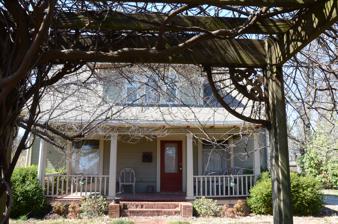
Building: House at 712 N. Mill Street
Country: United States of America
Year built: 1914
Historic house in Arkansas, United States United States historic place House at 712 N. Mill Street U.S. National Register of Historic Places Location in Arkansas Show map of Arkansas Location in United States Show map of the United States Location 712 N. Mill St., Springdale, Arkansas Coordinates 36°11′32″N 94°7′48″W / 36.19222°N 94.13000°W / 36.19222; -94.13000 Area less than one acre Built 1914 ( 1914 ) Architectural style Bungalow/craftsman NRHP reference No. 92001157 Added to NRHP September 4, 1992 The House at 712 N. Mill Street in Fayetteville, Arkansas , is a particularly fine local example of Craftsman/Bungalow style architecture.  Built c. 1914, it is a 1 + 1 ⁄ 2 -story wood-frame structure, set on a foundation of rusticated concrete blocks.  The walls are finished in novelty siding, and there is a shed-roof porch extending across most of its front, supported by slightly tapered box columns mounted on concrete piers.  The area under the porch includes exposed rafter ends.  A gable-roof dormer with three sash windows pierces the roof above the porch. The house was listed on the National Register of Historic Places in 1992. See also National Register of Historic Places listings in Washington County, Arkansas References